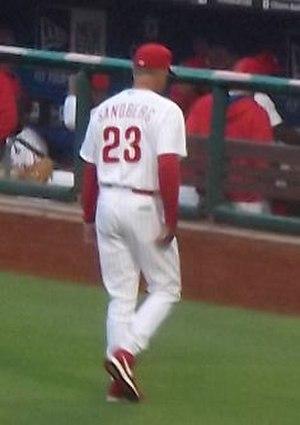
Ryne Dee Sandberg est un ancien joueur de deuxième but des Ligues majeures de baseball.